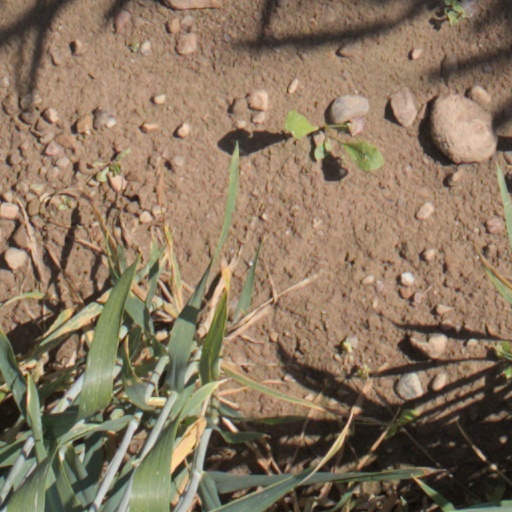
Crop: wheat